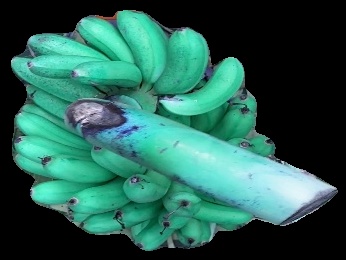
Variety: rasbale
Grade: grade1